Collapse of the Principality of Albania

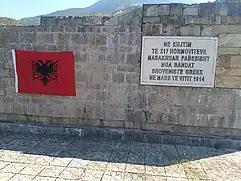
The memorial for the men massacred in Hormova by Greek forces in 1914

On 29 April 1914, Greek troops massacred 217 men and boys from Hormovë inside the premises of the monastery of Saint Mary in the neighboring village of Kodra.